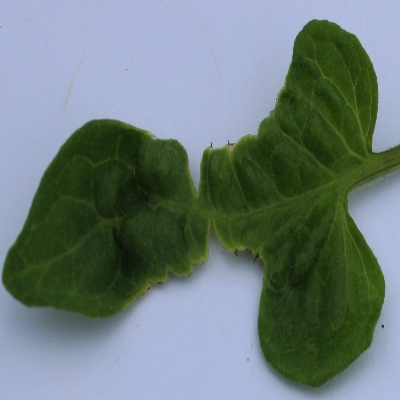
Crop: Tomato
Condition: leaf curl